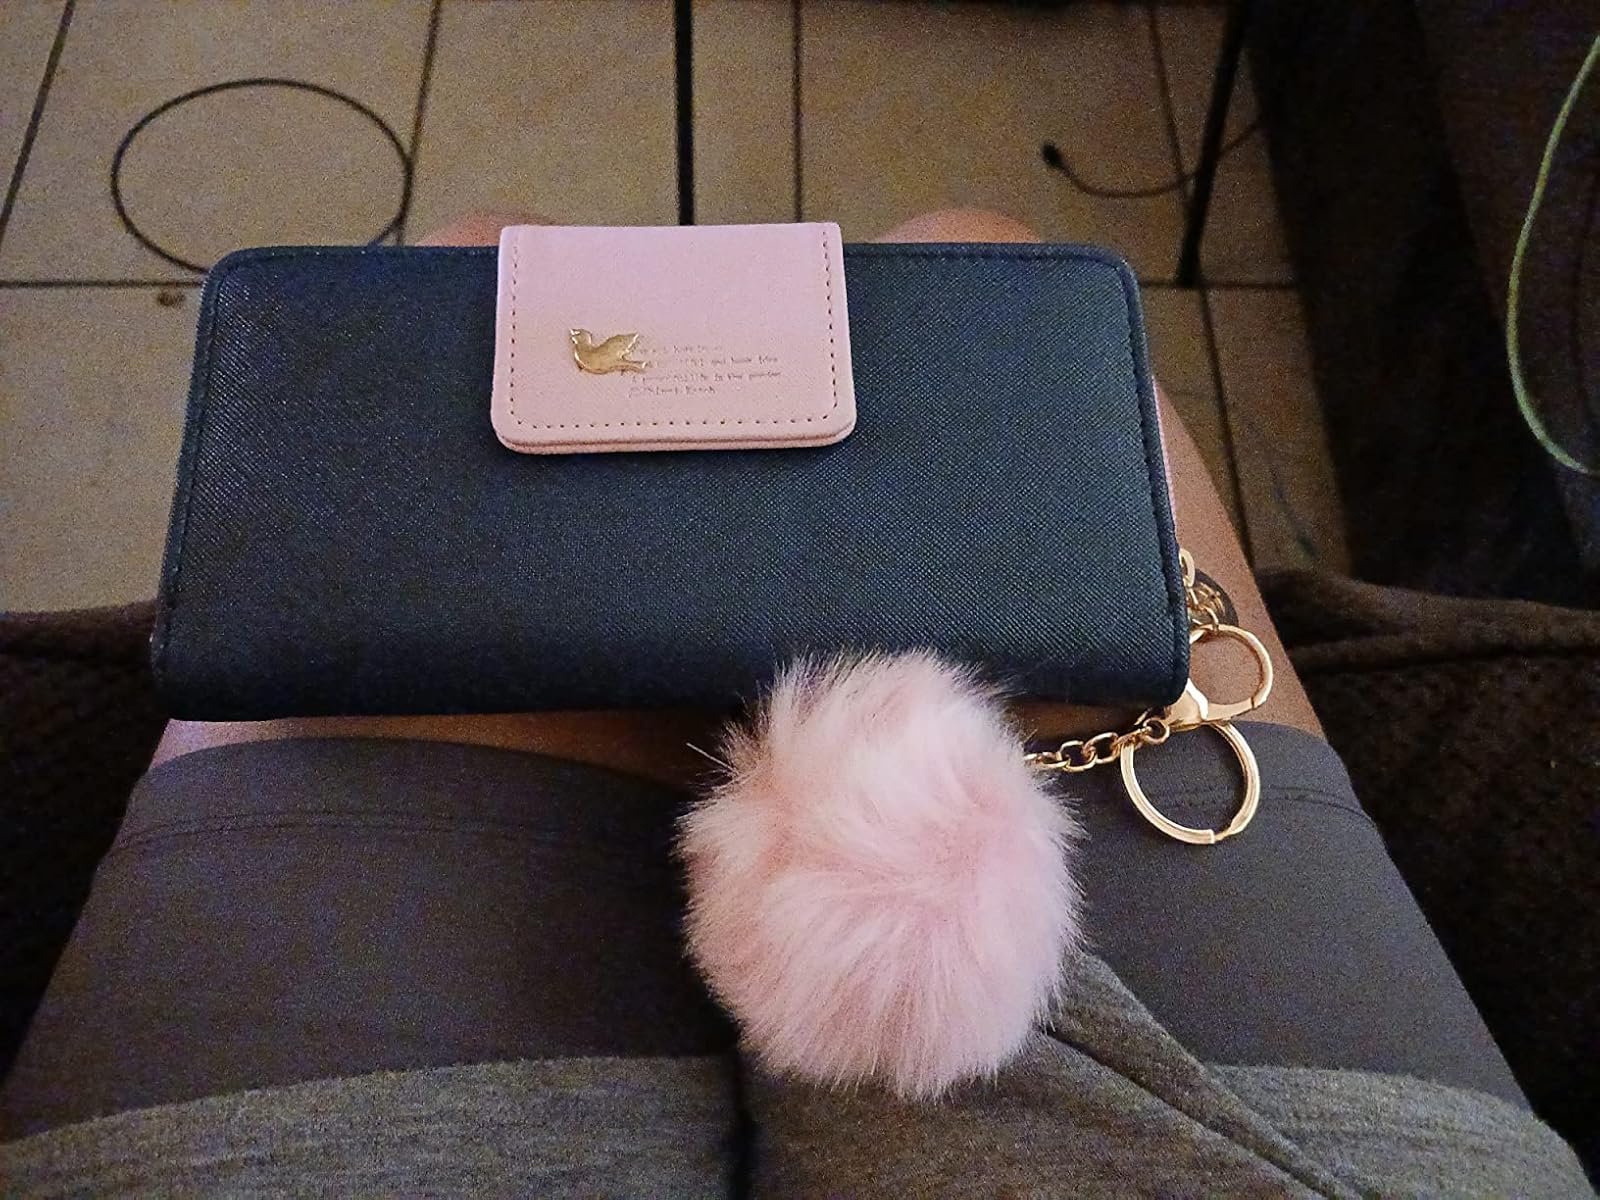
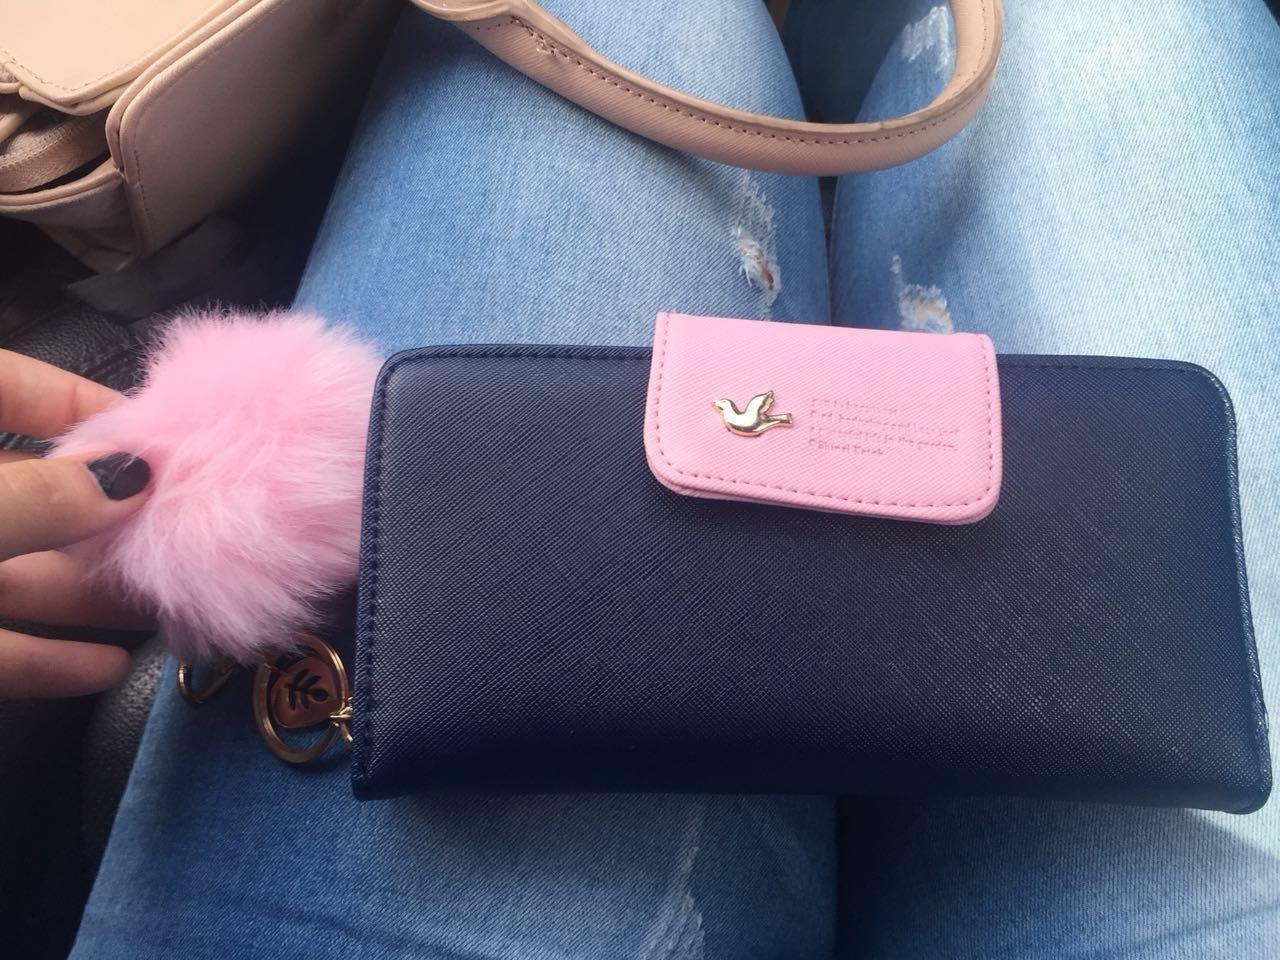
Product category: accessories_handbag
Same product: yes